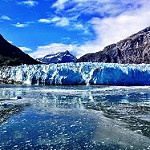
Scene: Outdoor